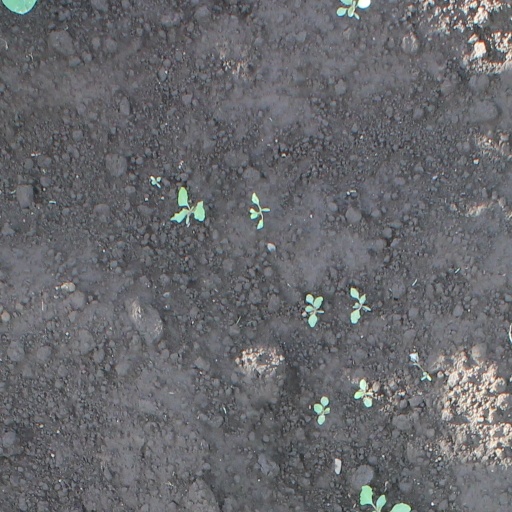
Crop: soybean